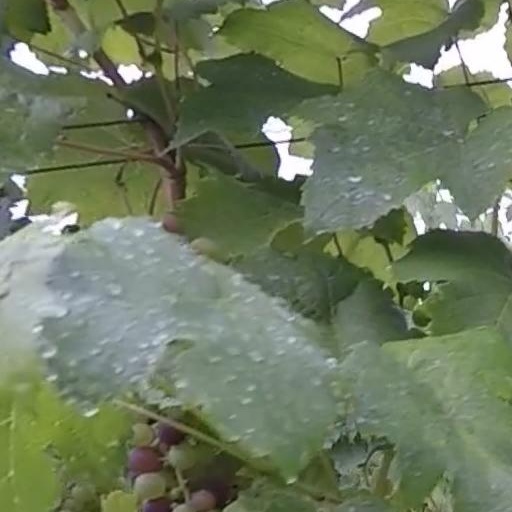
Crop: grape